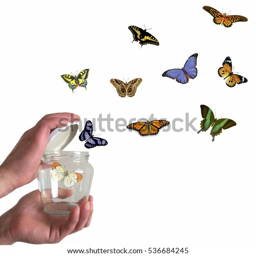
butterflies coming out of a jar in a man 's hand